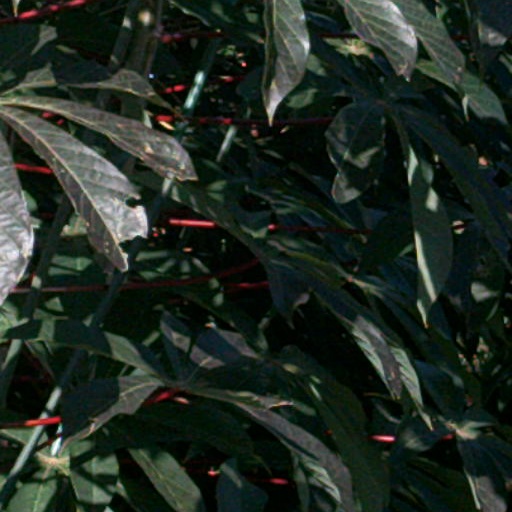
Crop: cassava